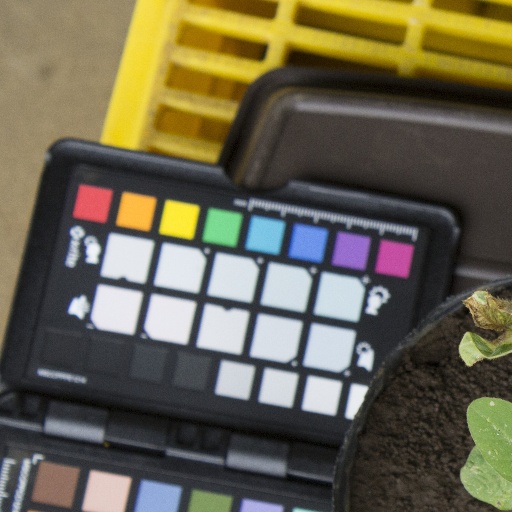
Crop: soybean